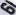
Number: 6